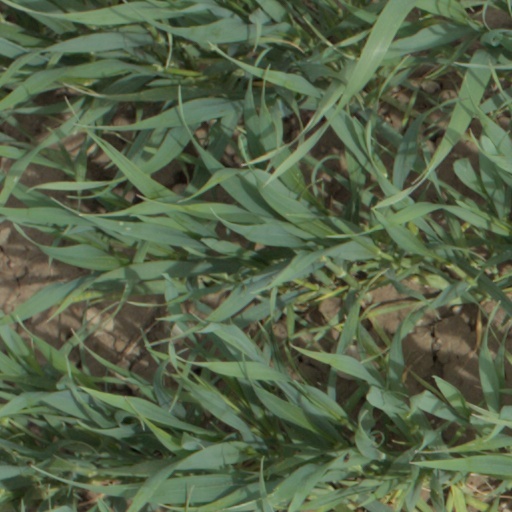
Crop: wheat